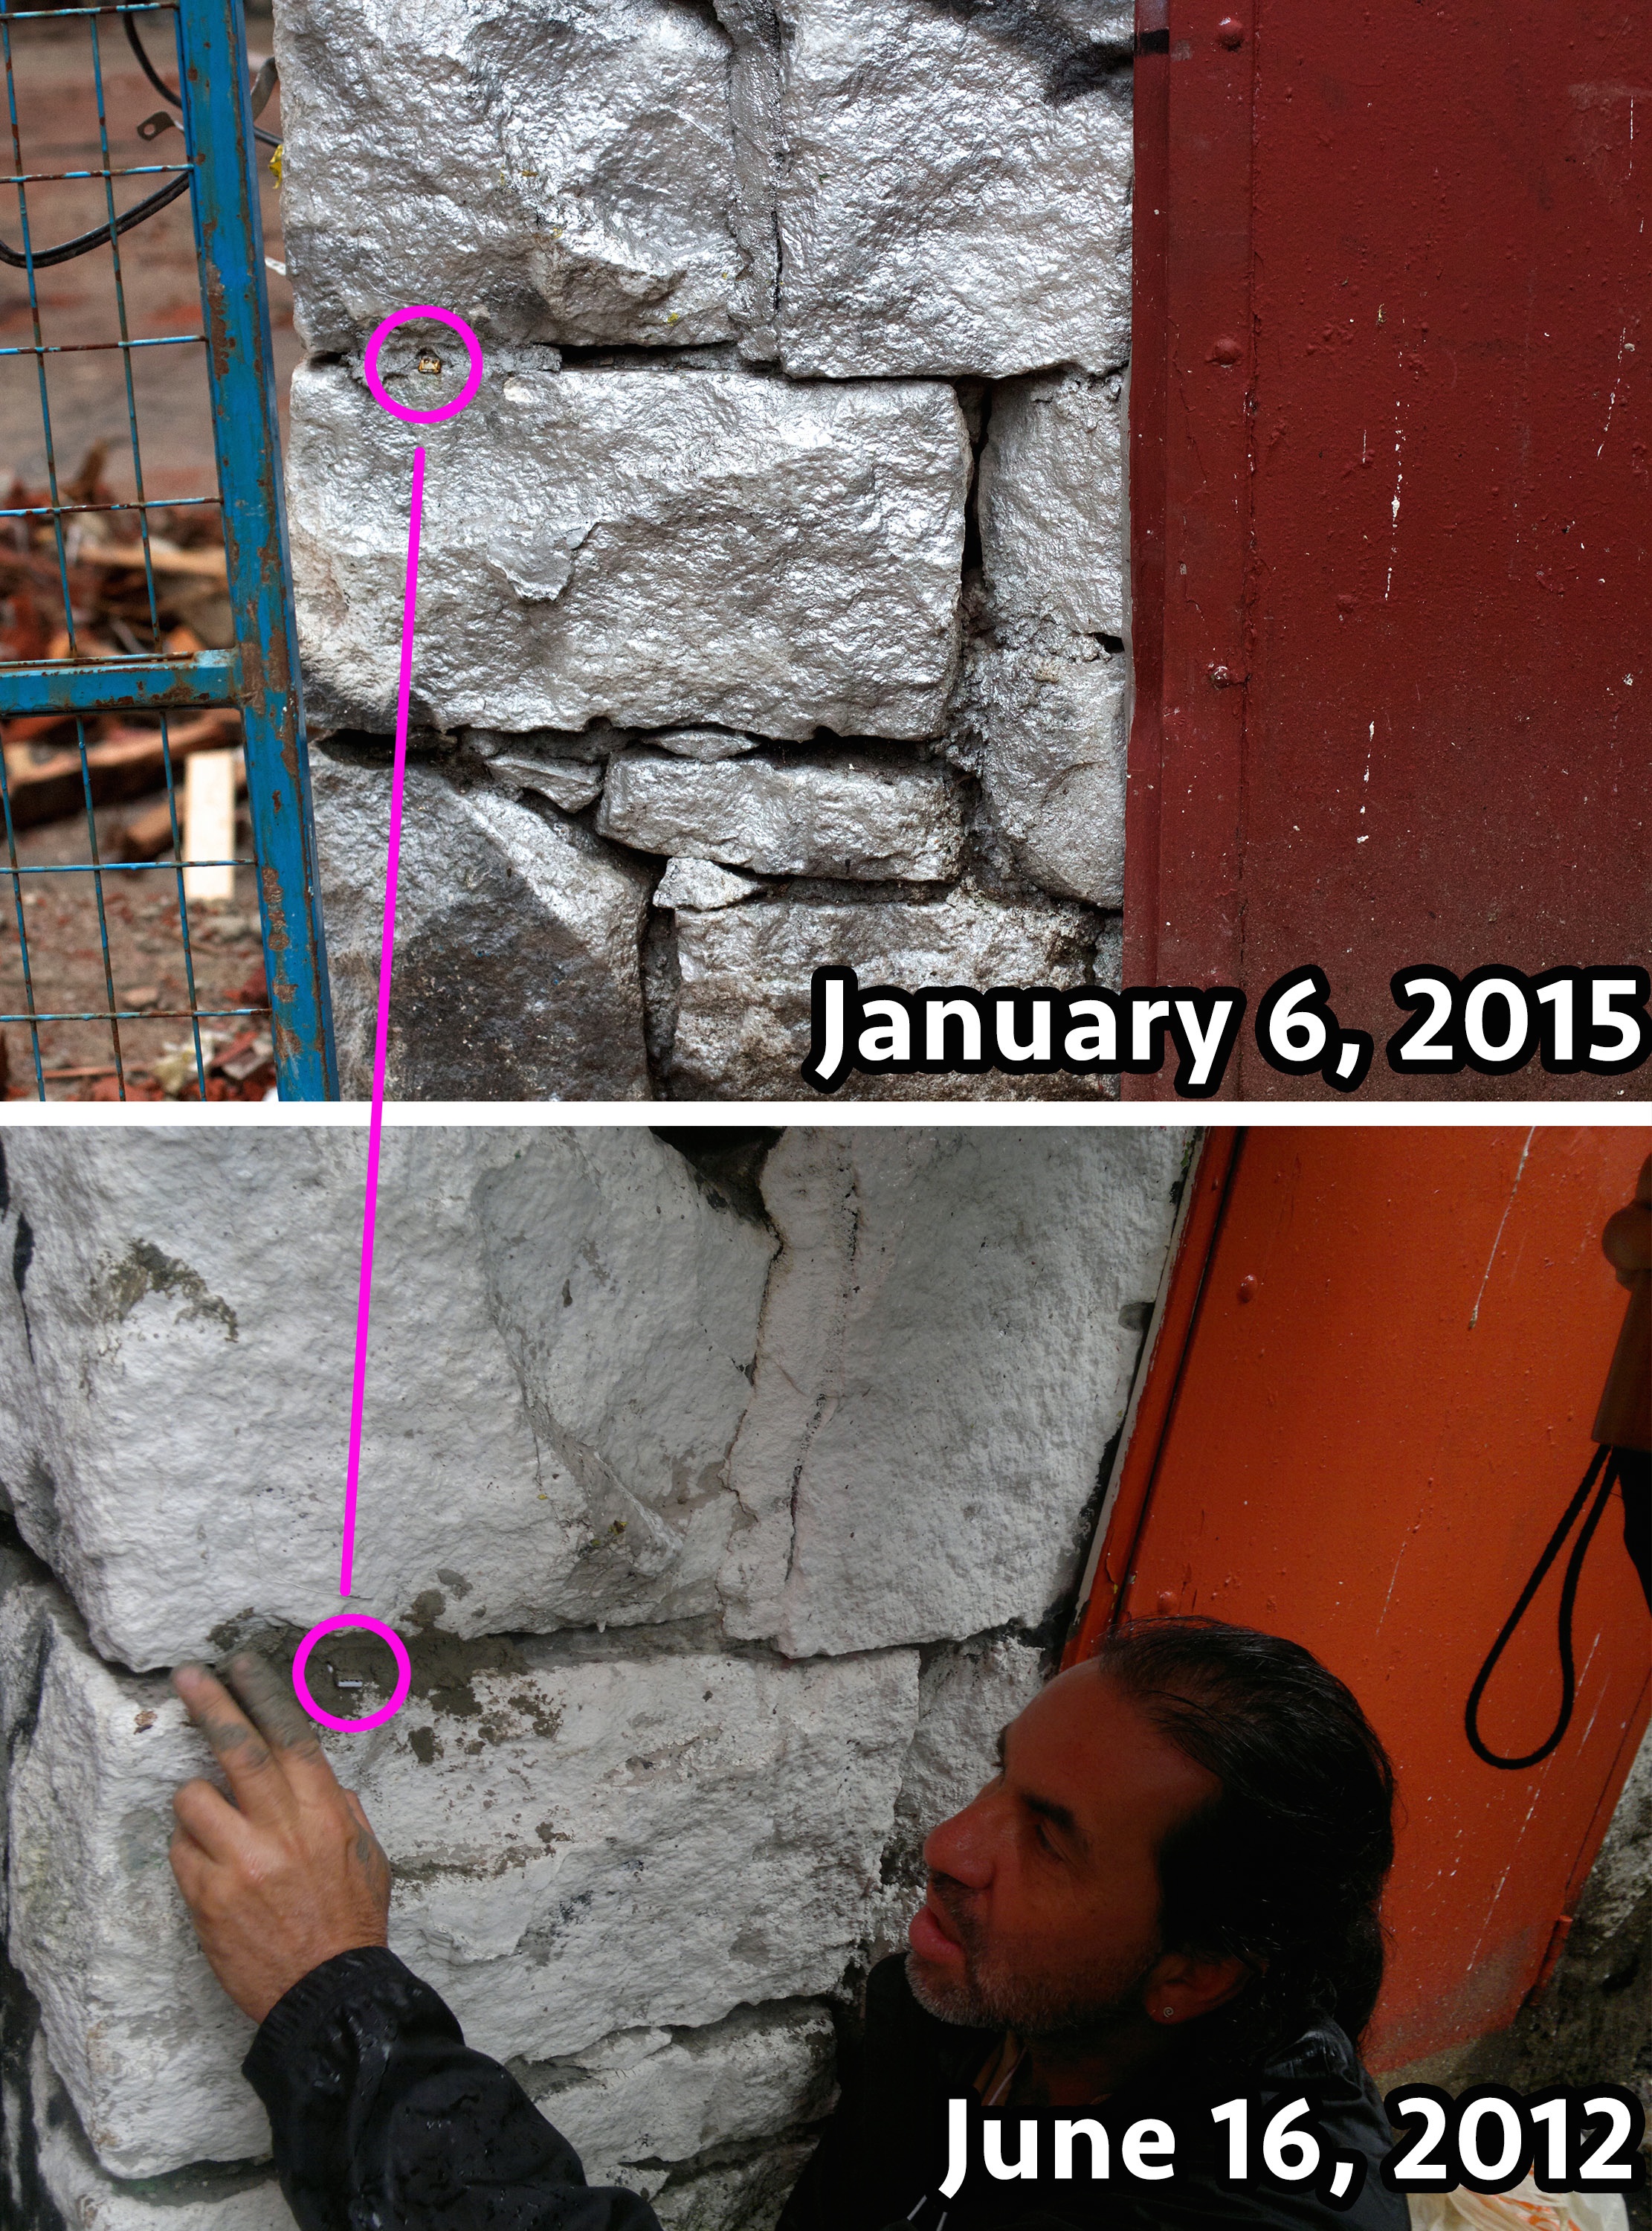
adventure, wall, deaddrop